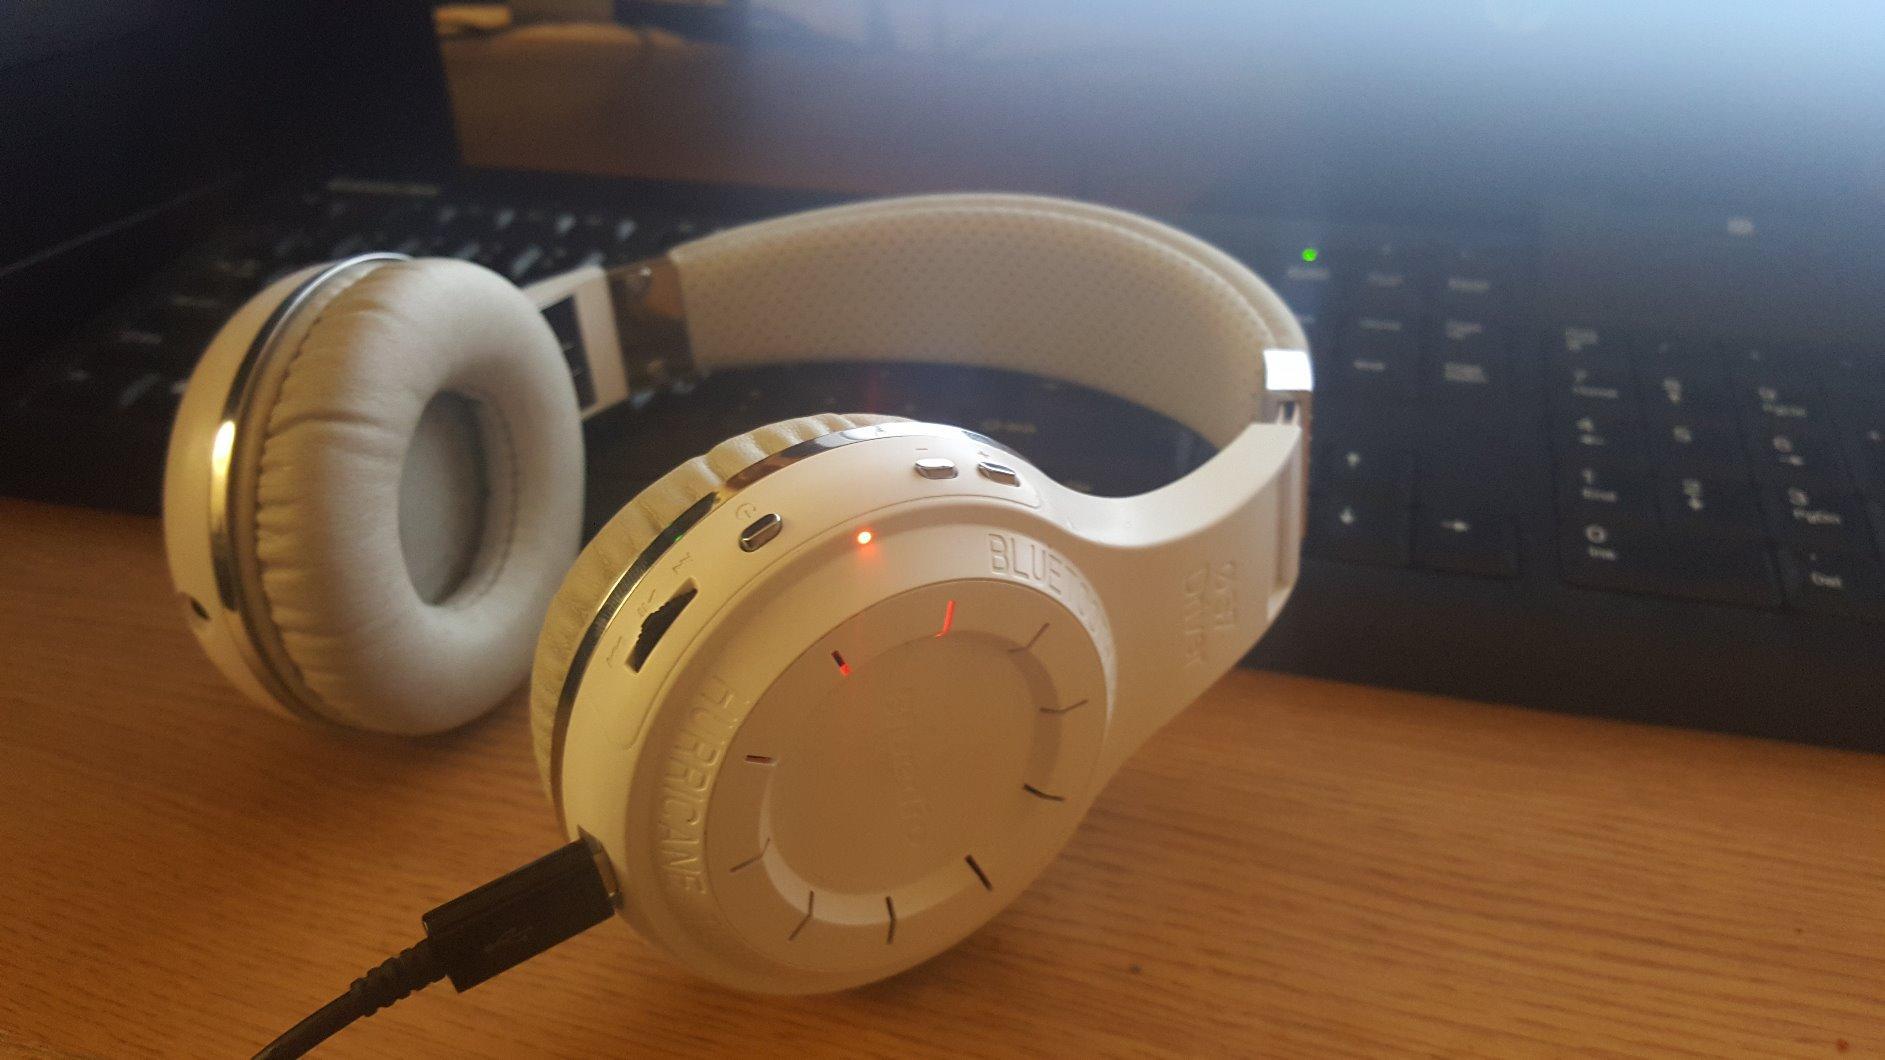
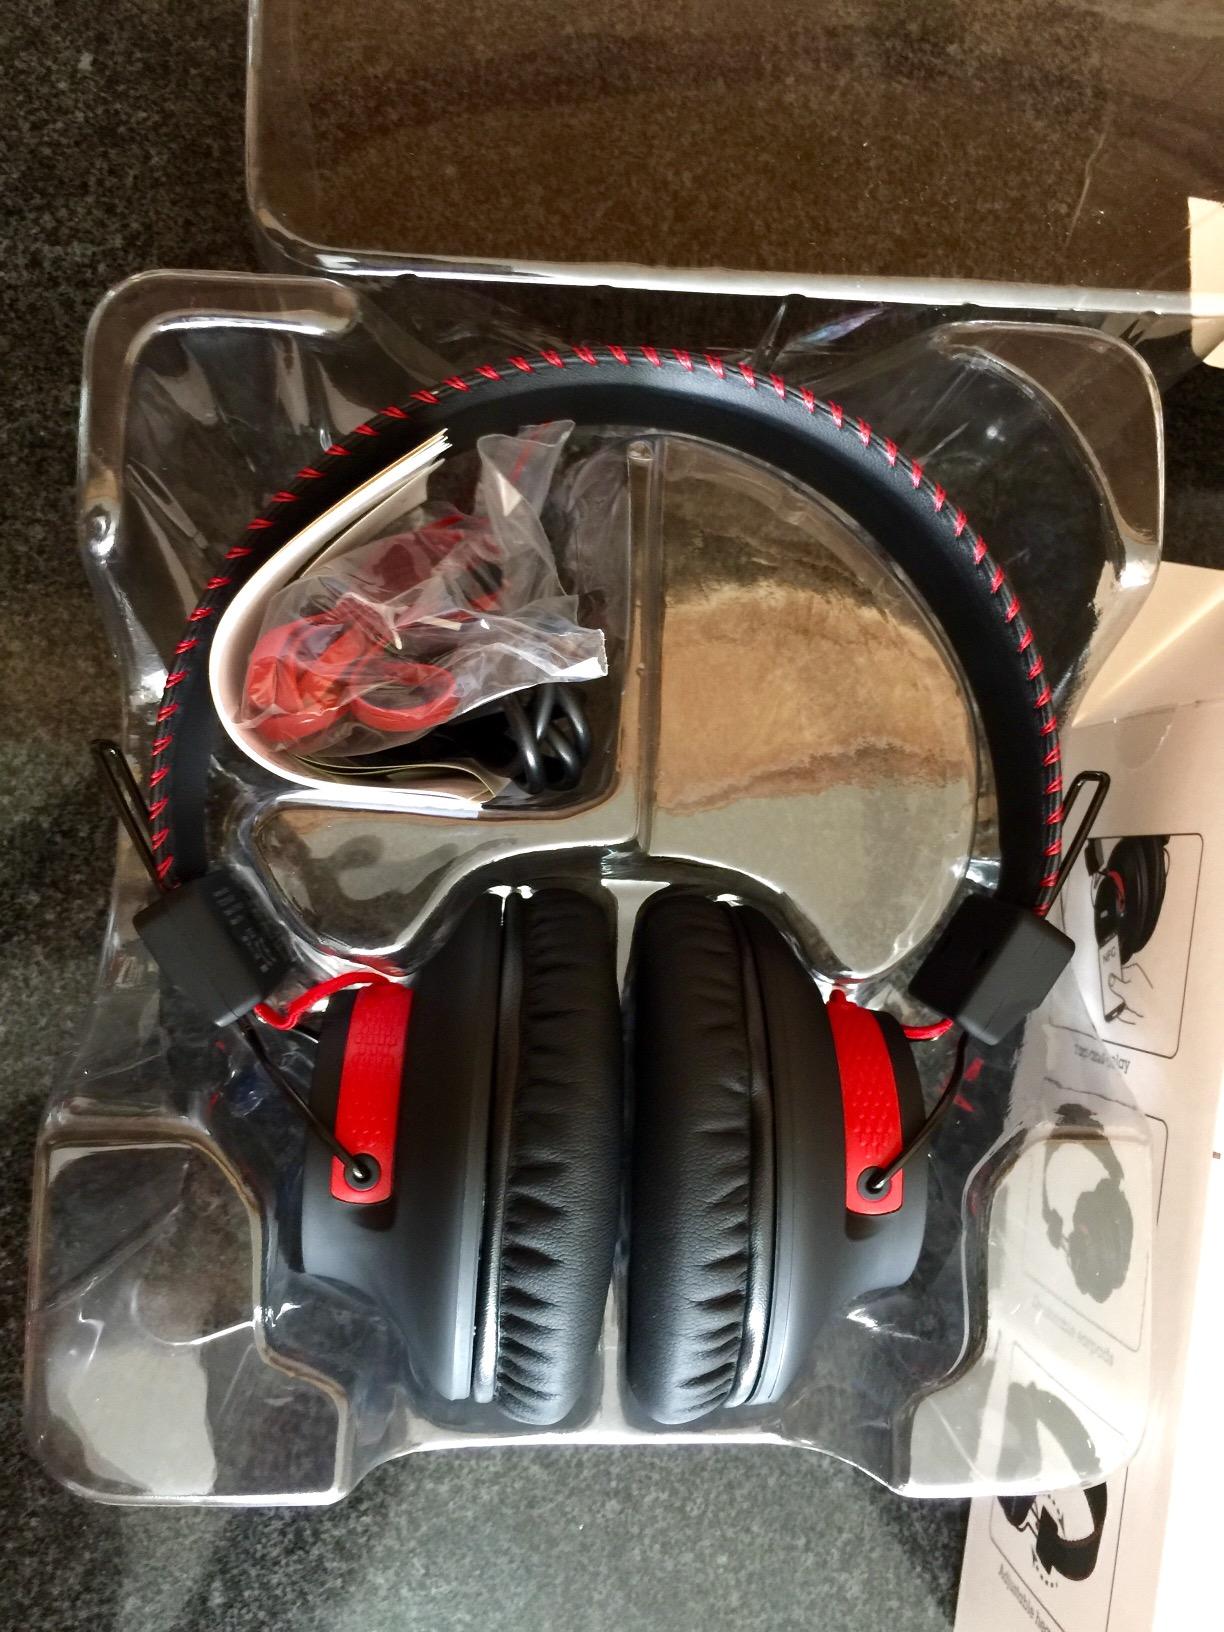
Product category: headphones
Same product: no